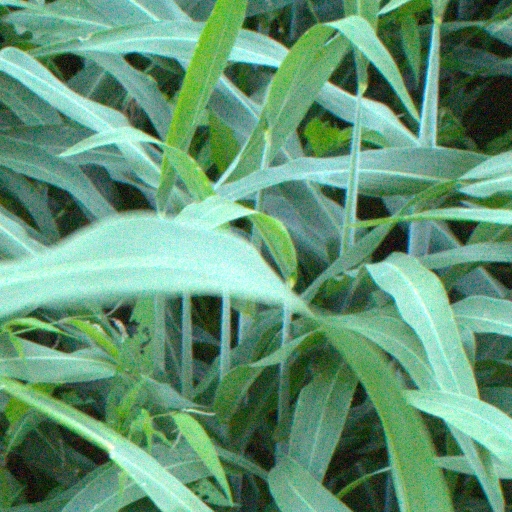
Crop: sorghum